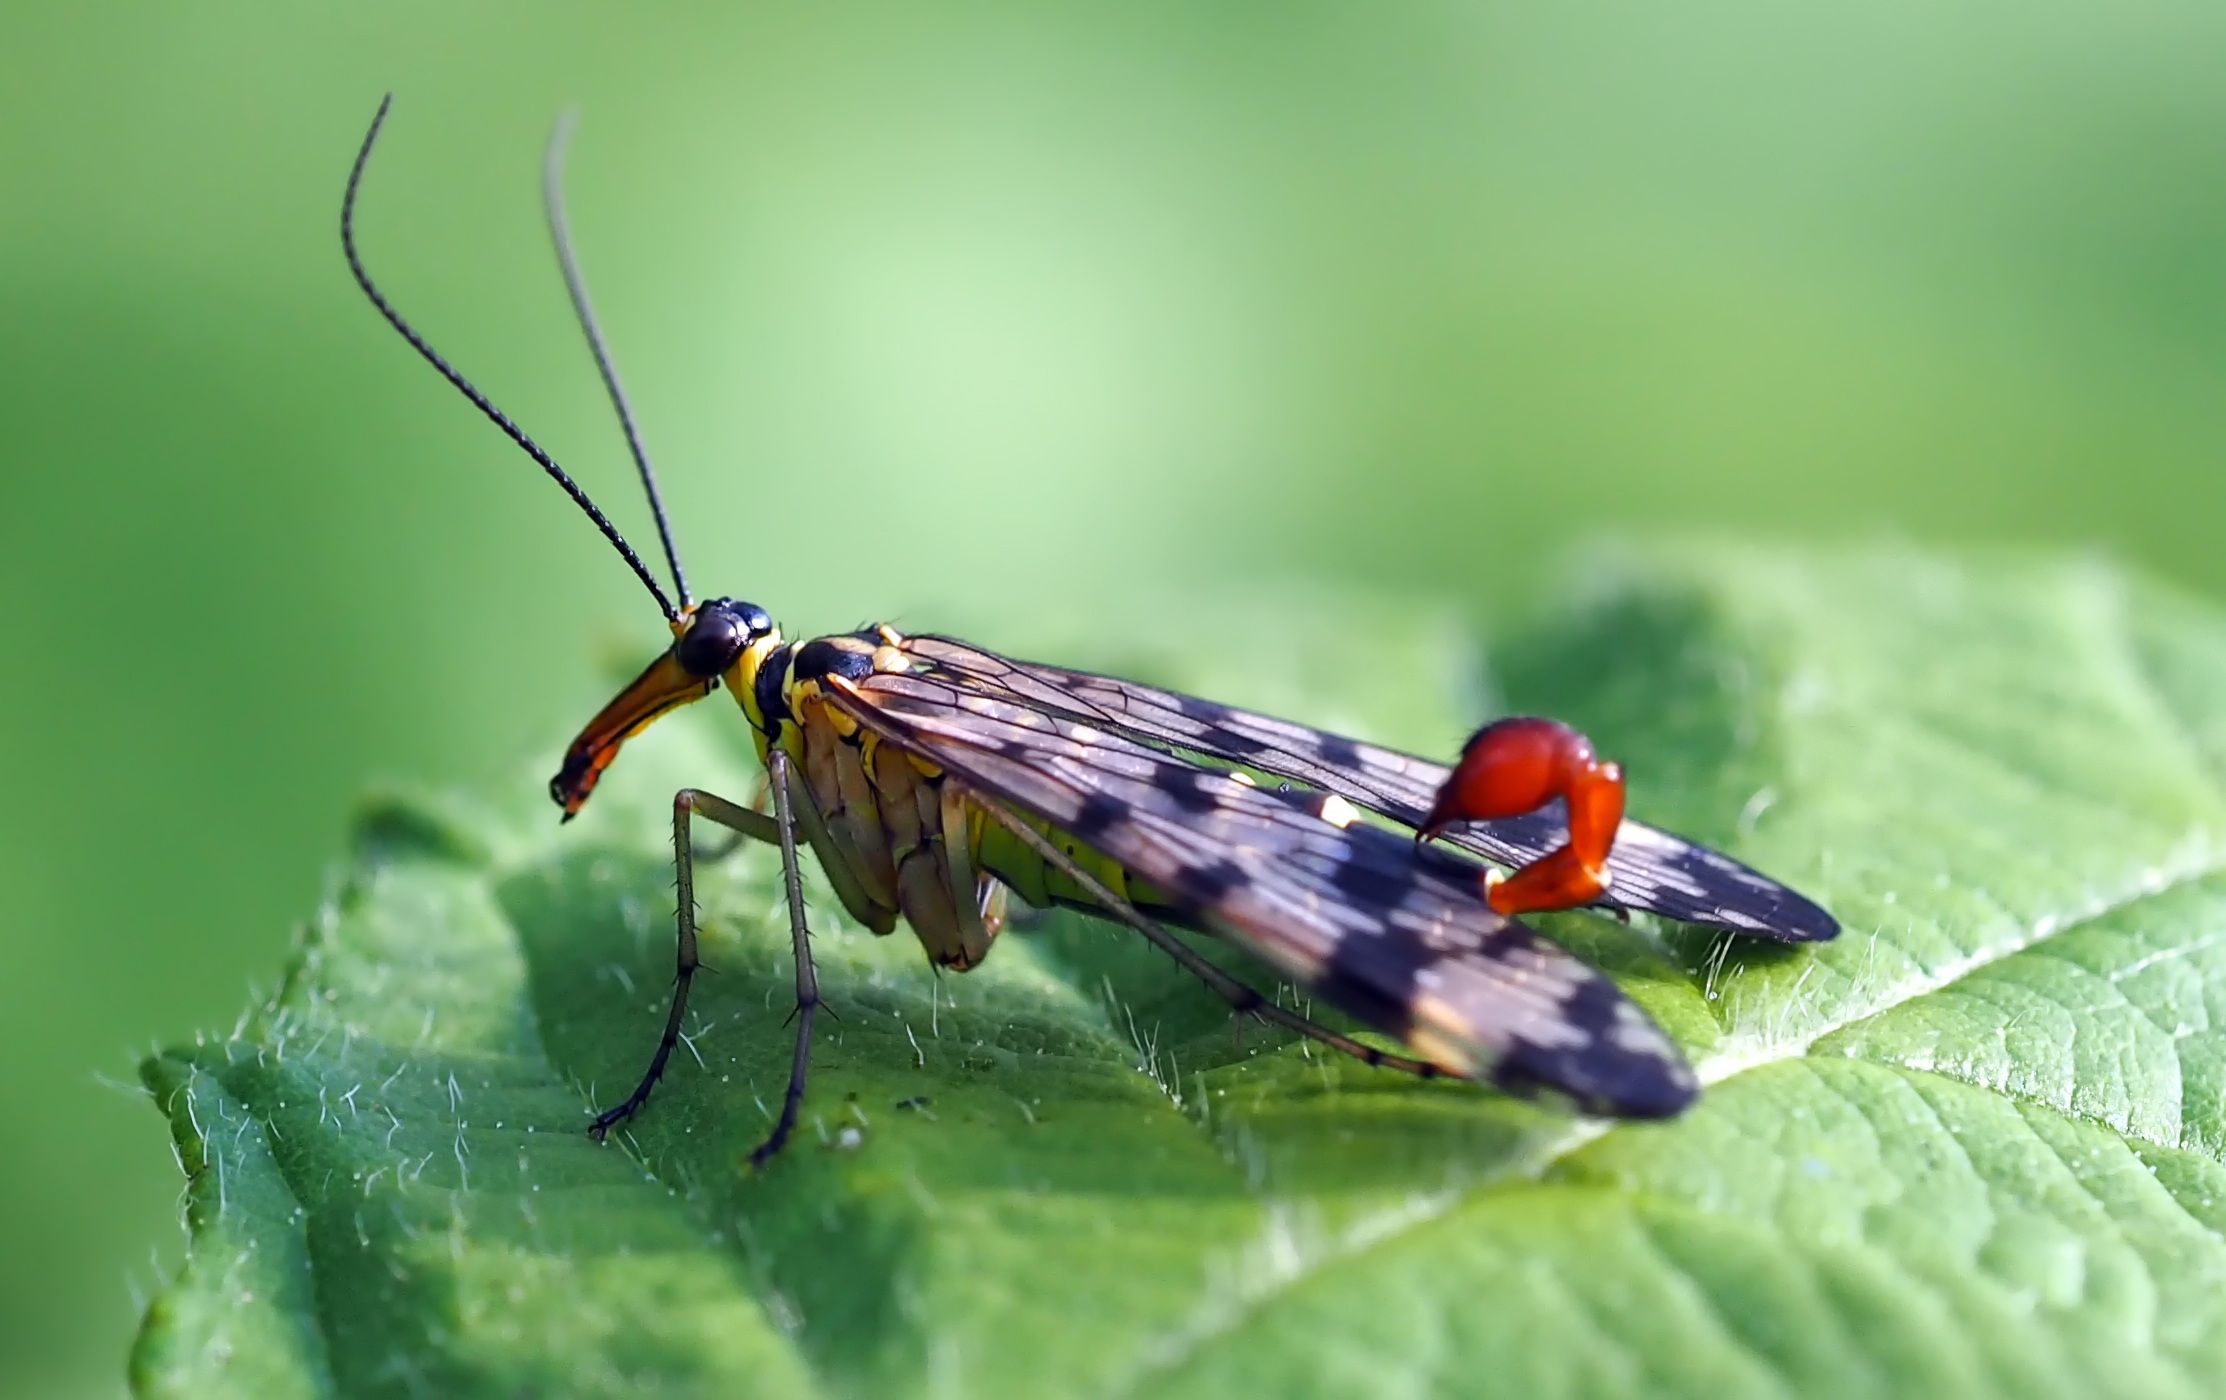
nature, fly, wildlife, live, insect, moth, fauna, invertebrate, close up, pest, macro photography, organism, arthropod, membrane winged insect, moths and butterflies, net winged insects